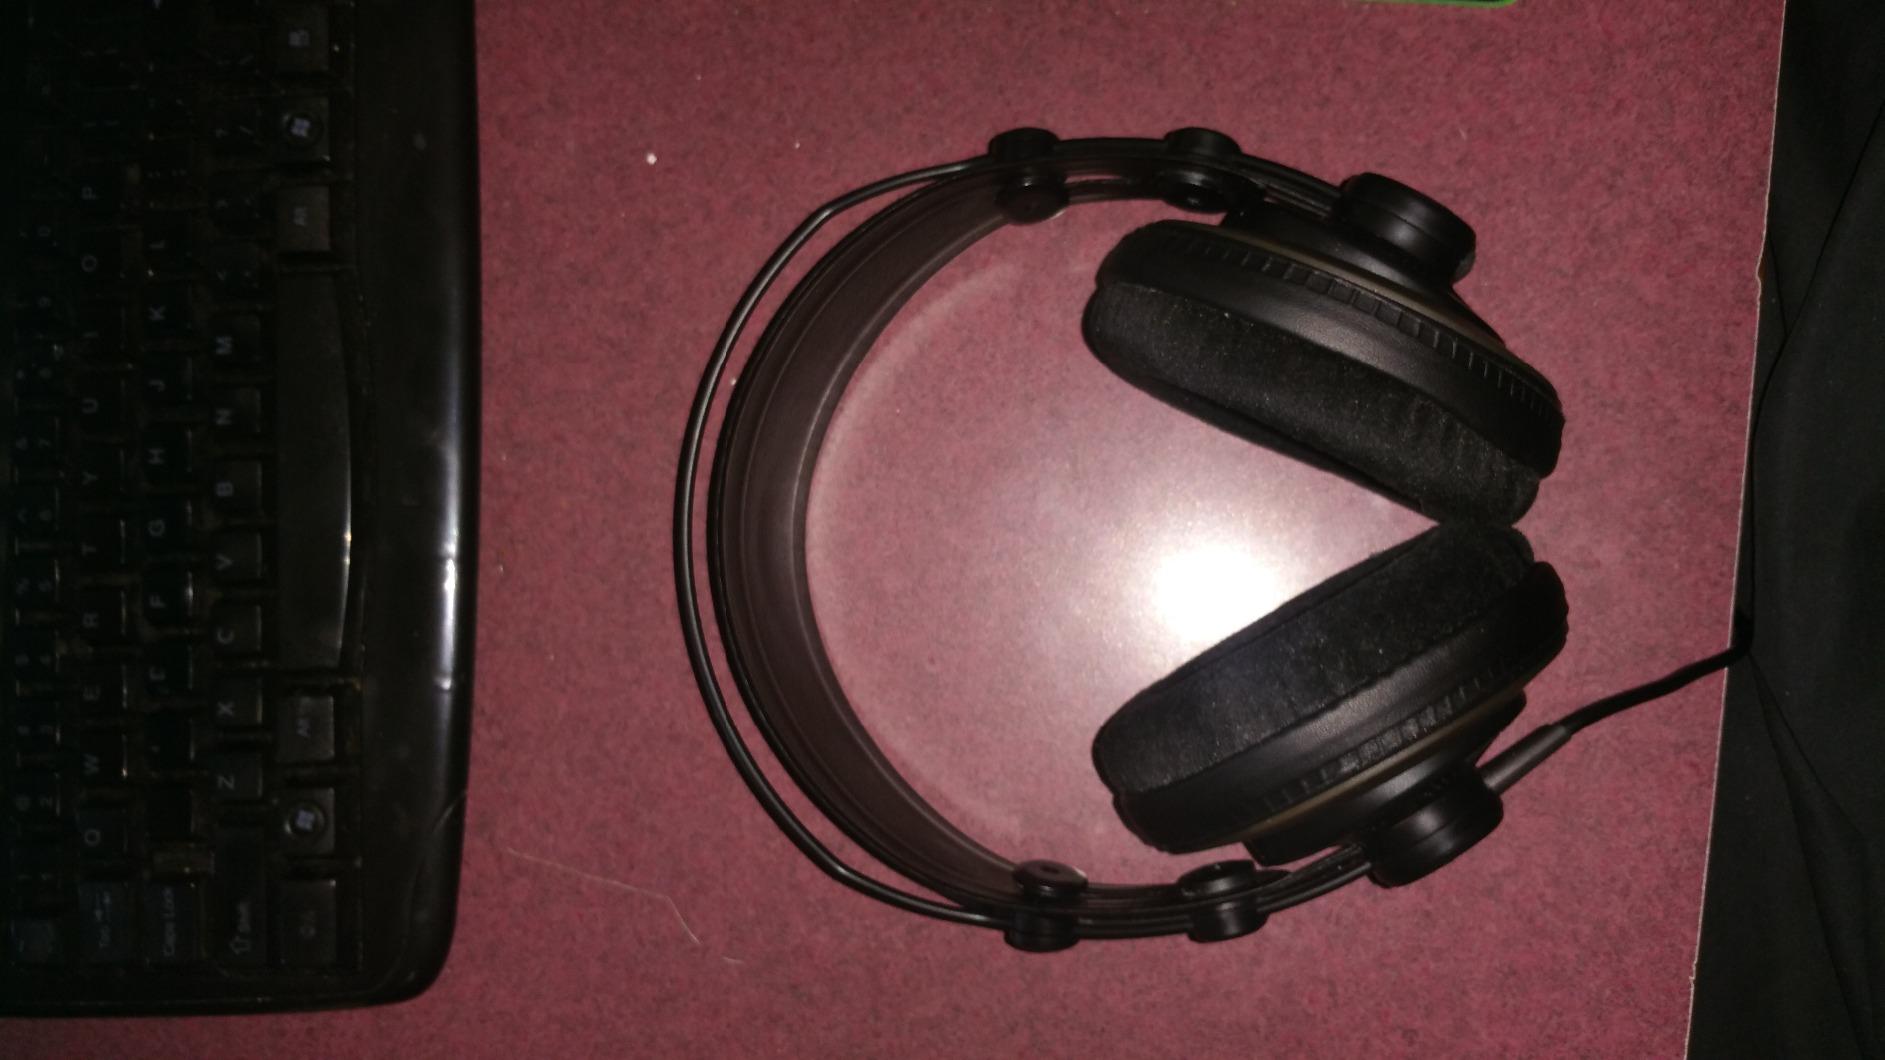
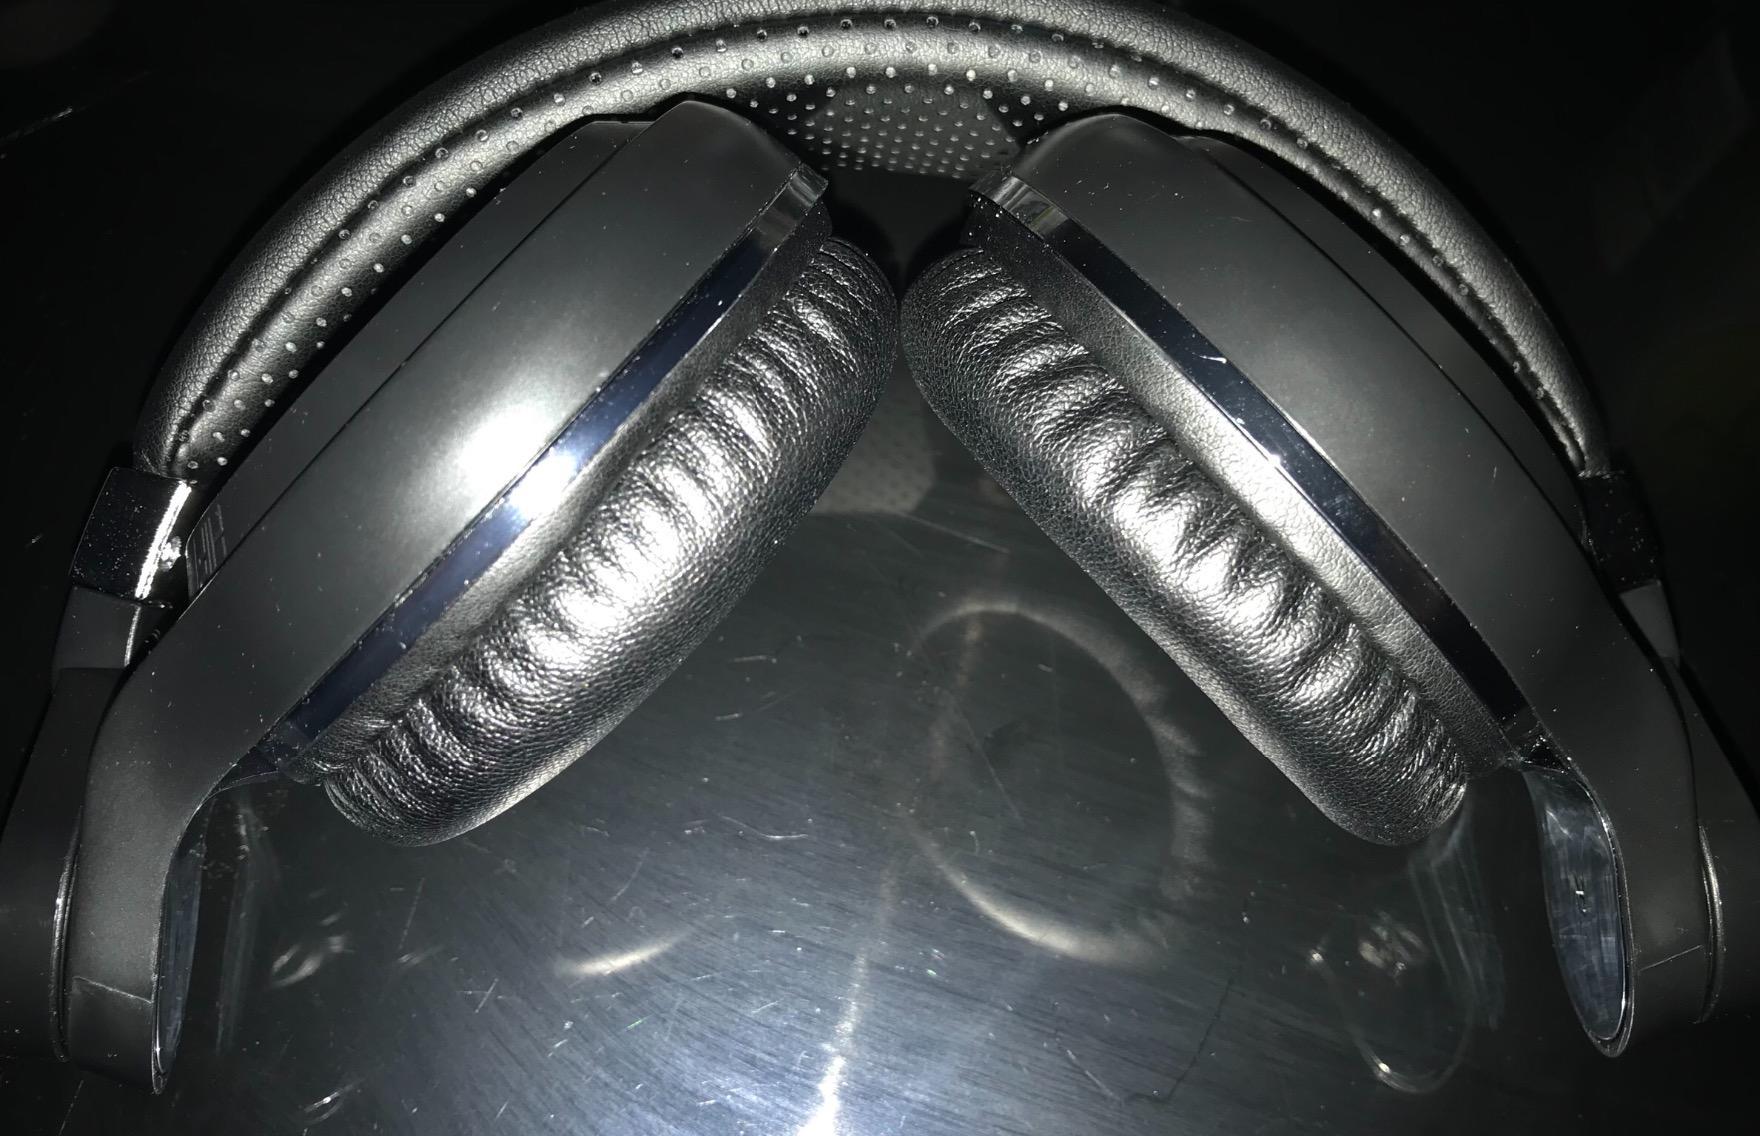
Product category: headphones
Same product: no